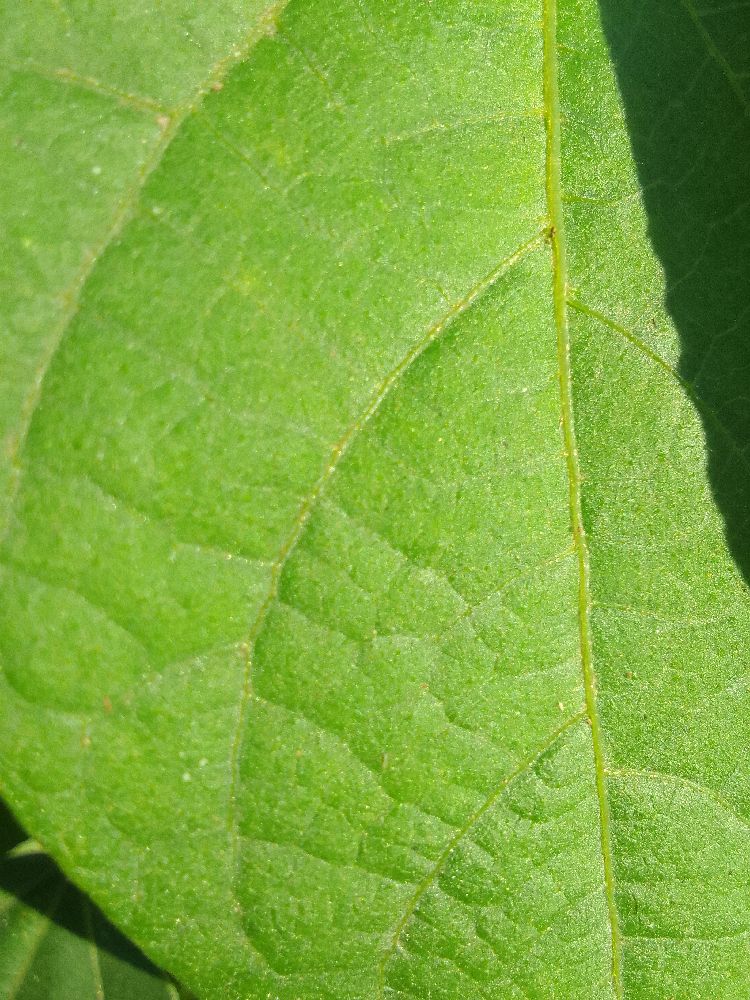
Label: healthy